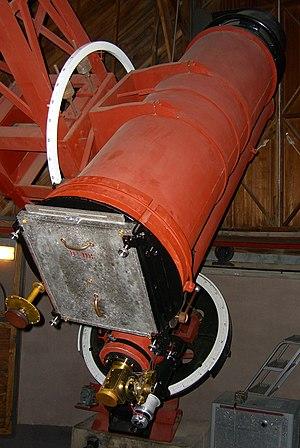
Clyde William Tombaugh, né le 4 février 1906 à Streator, dans l'Illinois et mort le 17 janvier 1997 à Las Cruces au Nouveau-Mexique, est un astronome américain. Il est notamment connu pour avoir découvert la planète naine Pluton en 1930.
Un astrographe est un télescope ou une lunette servant à l'astrophotographie. Les astrographes sont habituellement utilisés pour faire des relevés à large champ du ciel nocturne ainsi que pour la recherche d'objets tels que les astéroïdes, les météores et les comètes.
L'observatoire Lowell est un observatoire astronomique situé près de la ville de Flagstaff en Arizona. Il fut fondé en 1894 par l'astronome Percival Lowell.